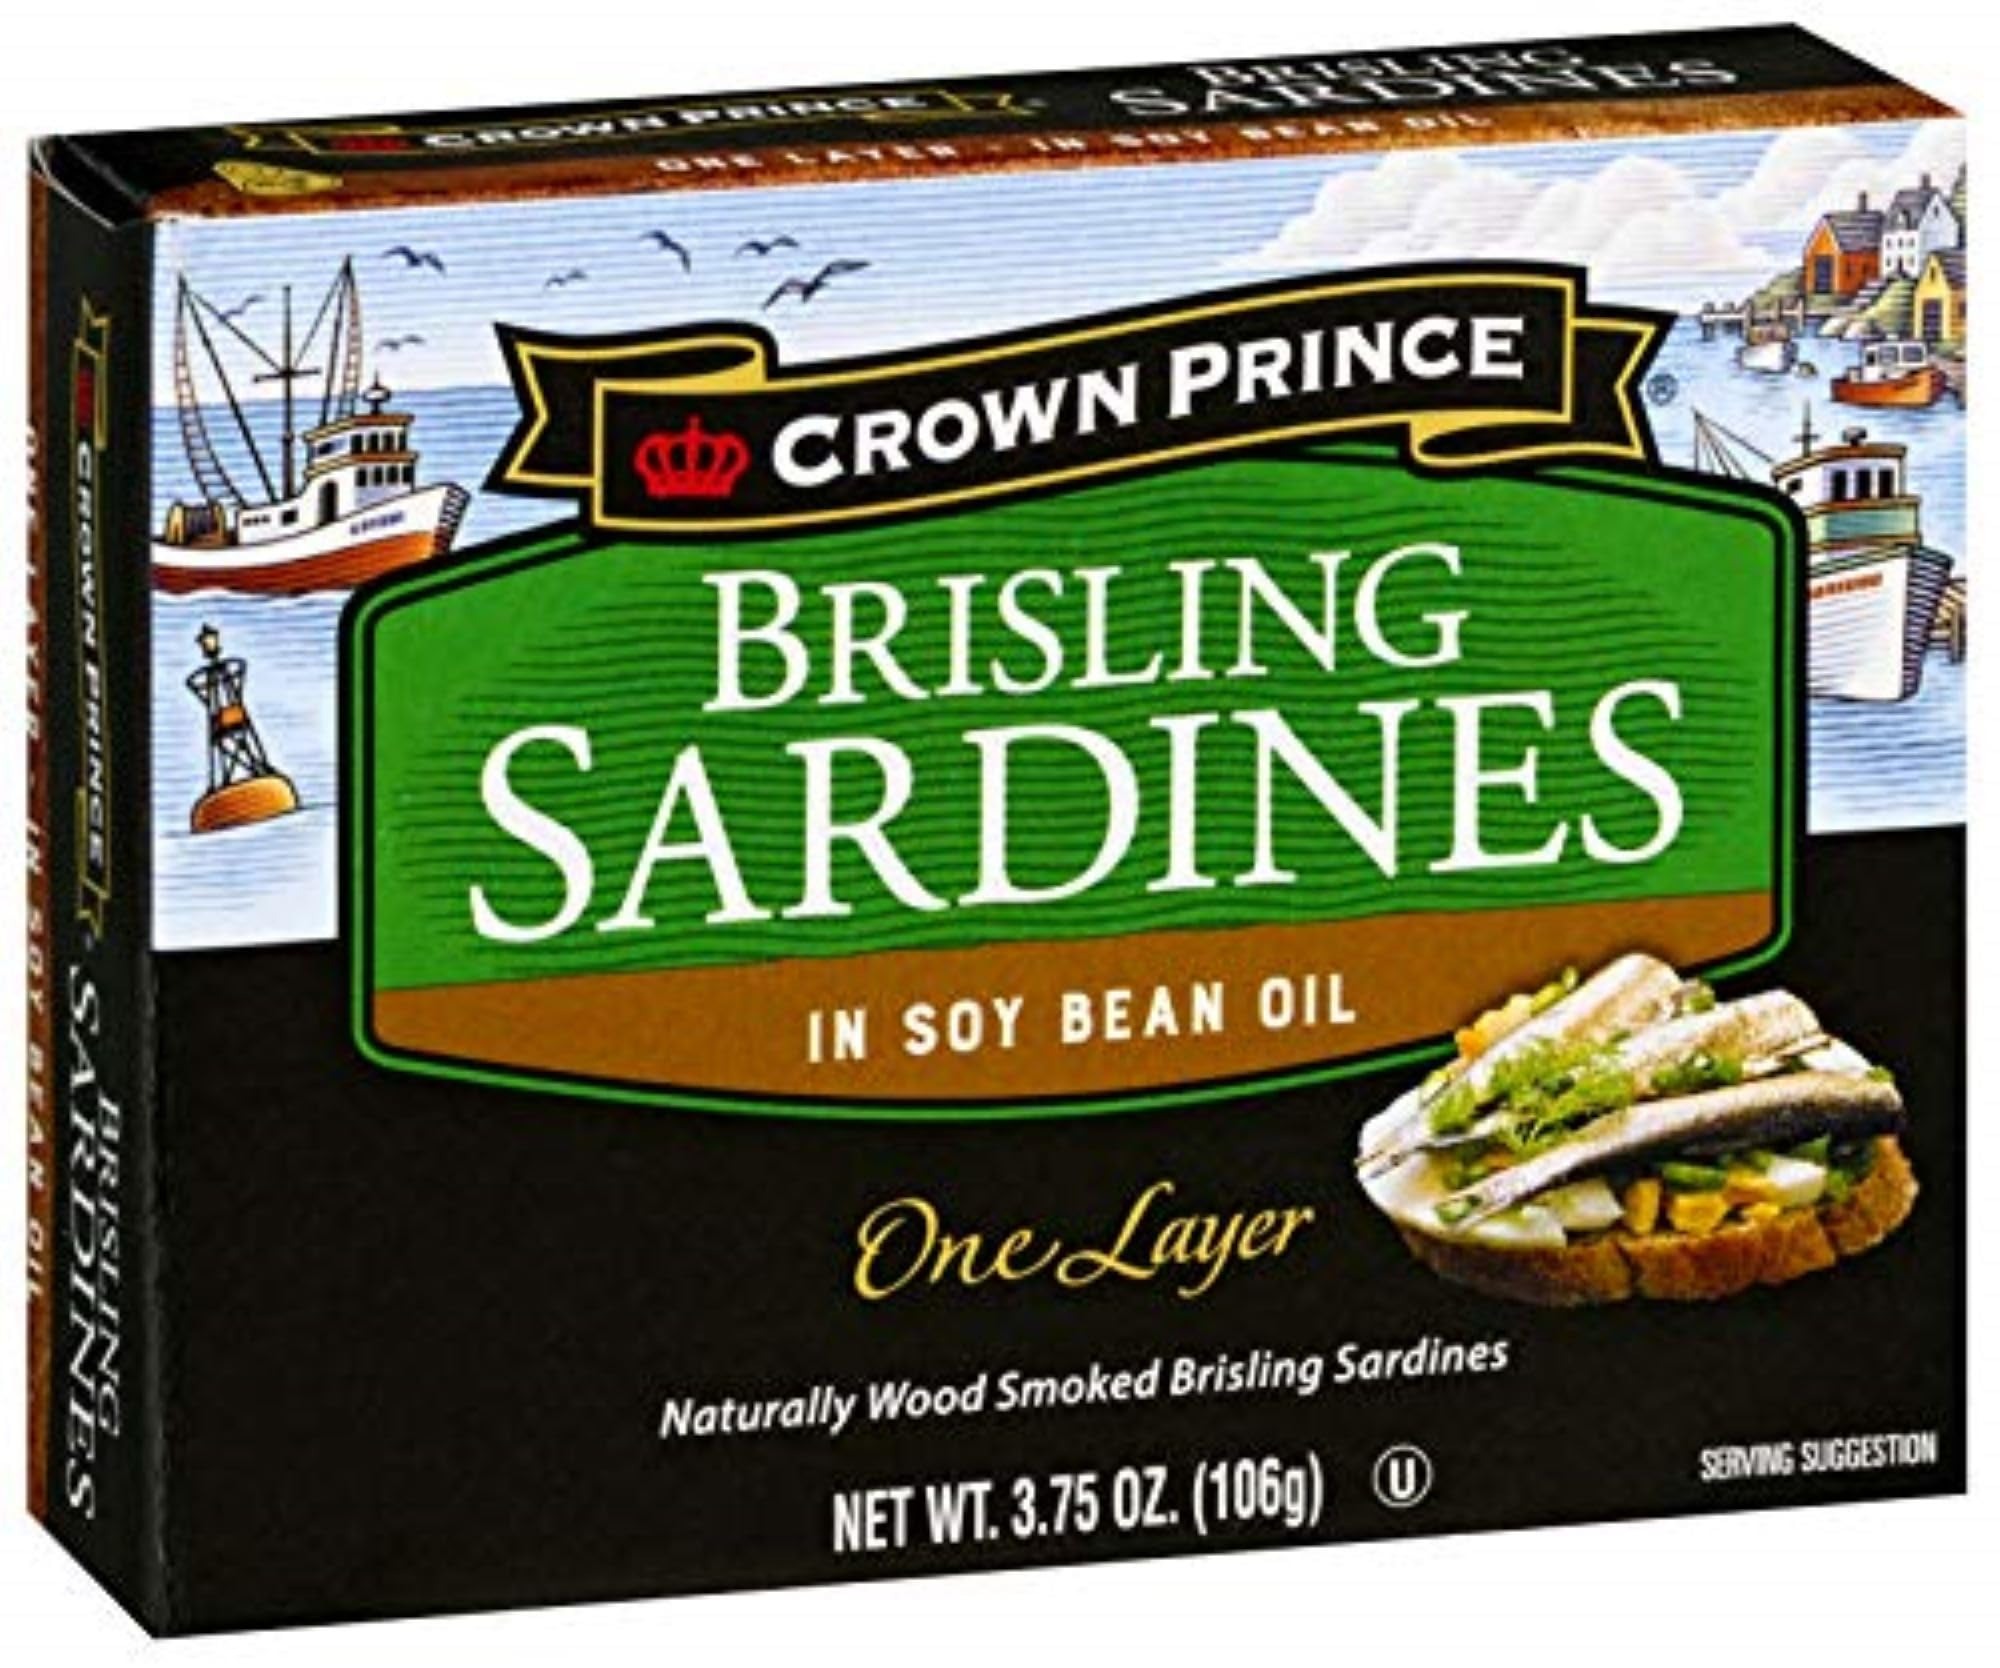
Item Name: Crown Prince One Layer Brisling Sardines in Soy Bean Oil, 3.75-Ounce Cans (Pack of 12)
Bullet Point 1: Case of twelve, 3.75-ounce cans with pull-top lids (total of 45 ounces)
Bullet Point 2: Naturally smoked over hardwood chips; hand packed in soy bean oil
Bullet Point 3: Contains 2,550 mg omega-3 per serving; Gluten free; Kosher
Bullet Point 4: Excellent source of protein; Good source of vitamin D, calcium and iron
Bullet Point 5: Sustainably wild caught; product of Scotland
Value: 45.0
Unit: Ounce

Price: 44.28